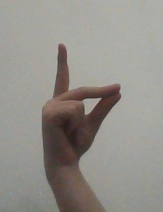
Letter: ta